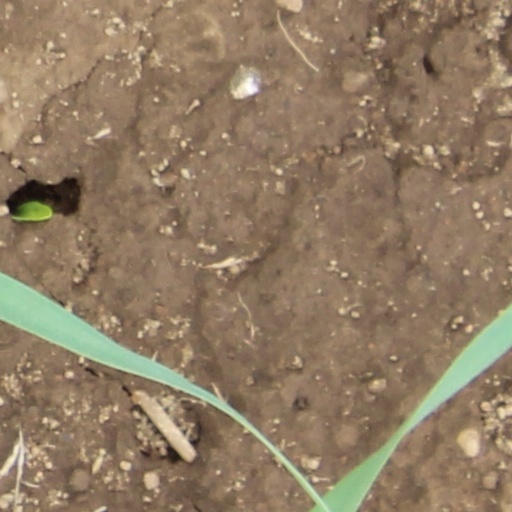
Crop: wheat